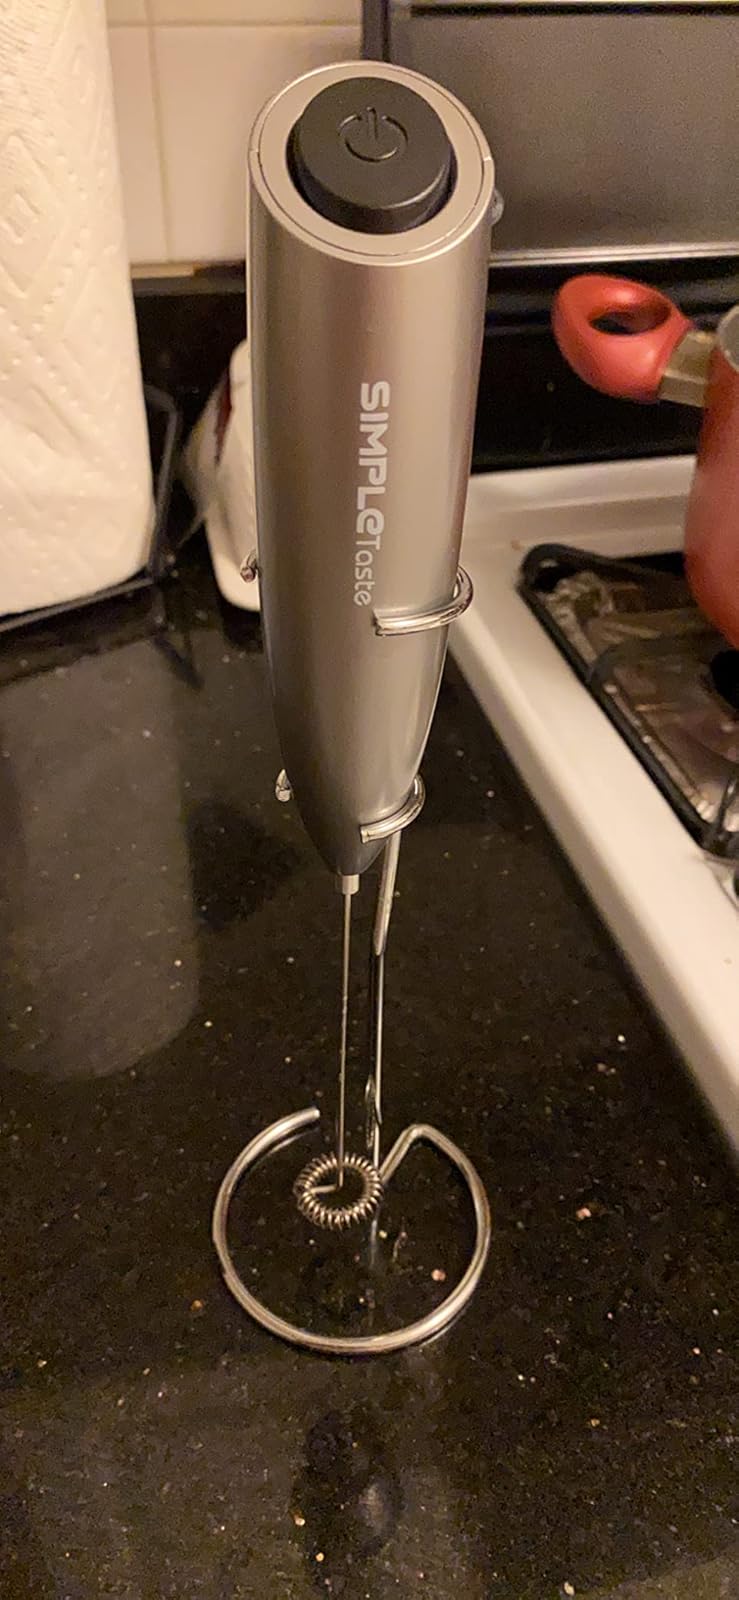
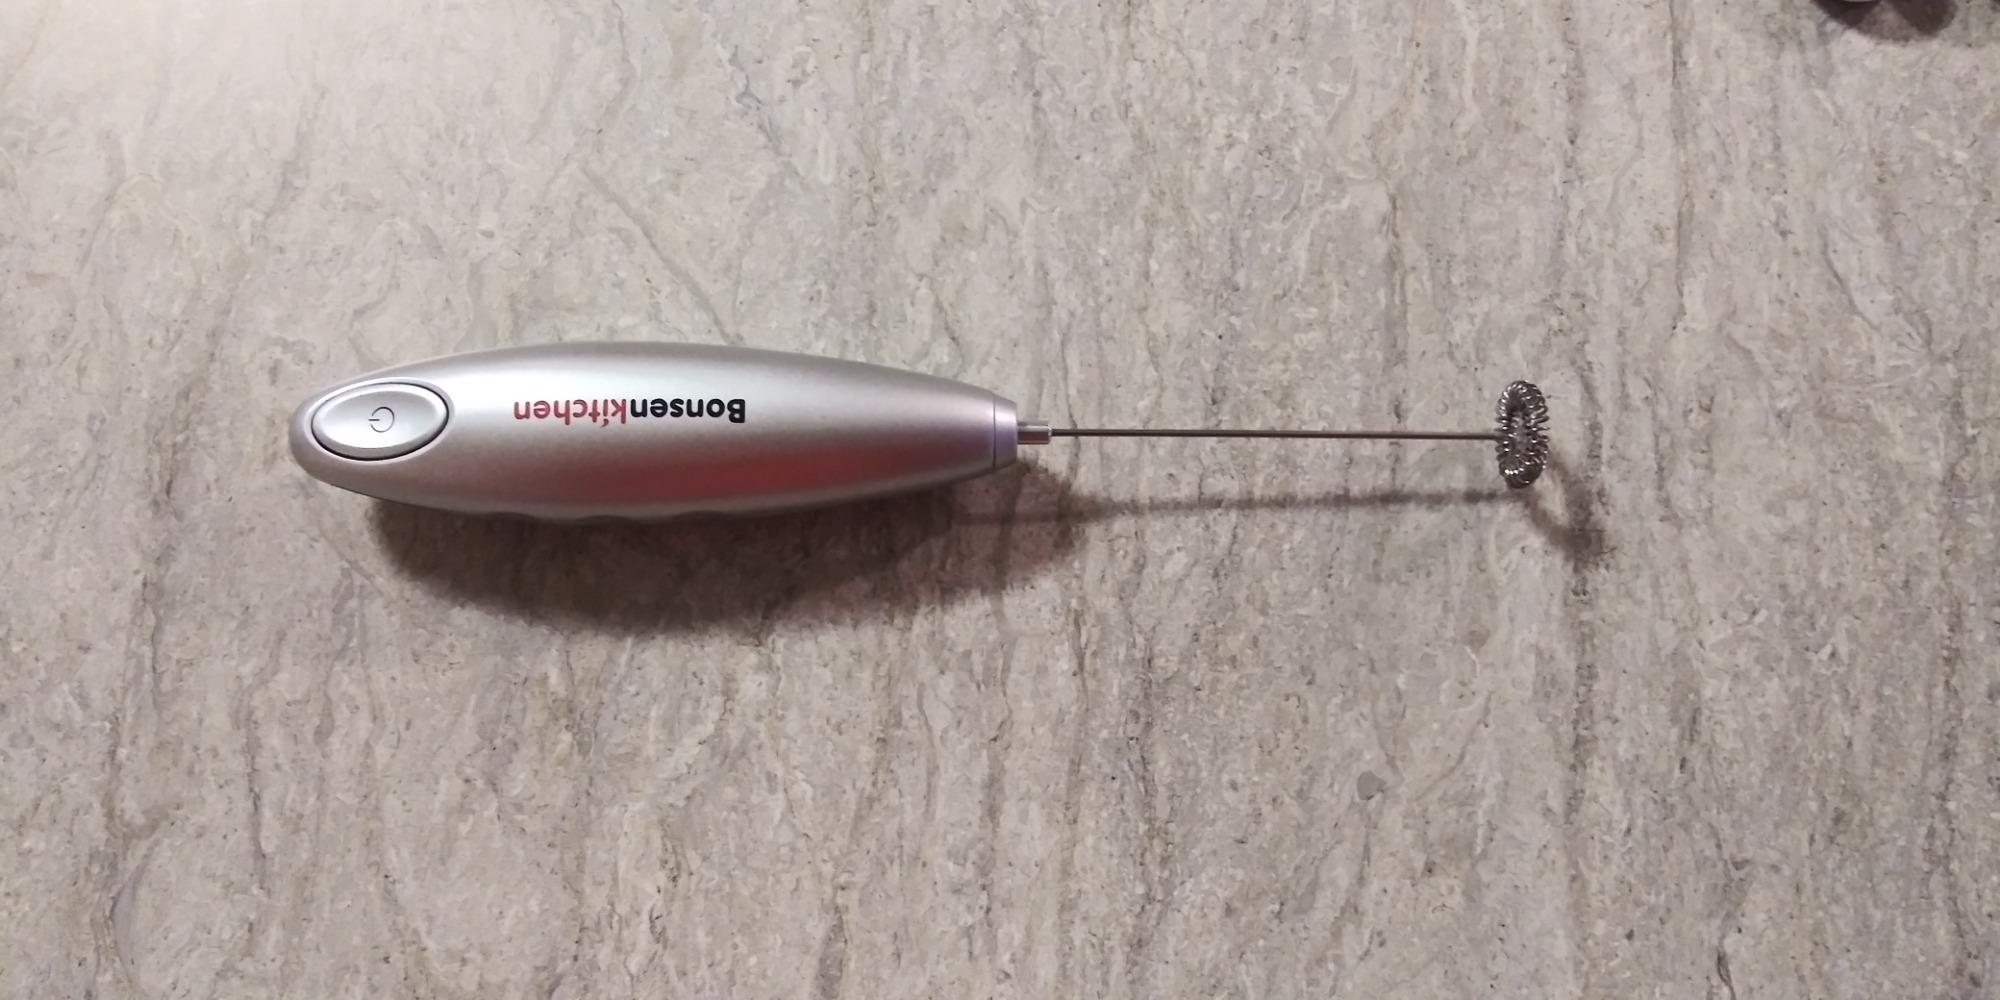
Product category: items_mixer
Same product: no